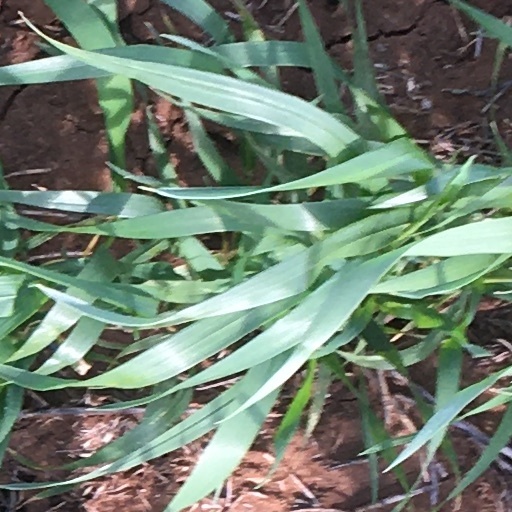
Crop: wheat